Metra

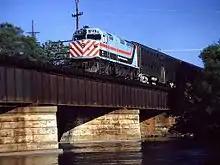
RTA EMD F40PH No. 123 crossing the Fox River in Elgin, Illinois, in 1981

To provide stability to the commuter rail system, the Illinois General Assembly formed the Regional Transportation Authority in 1974. Its purpose was to fund and plan the Chicago region's public transportation. After initially using second-hand equipment, the RTA took delivery of the first new EMD F40PH locomotives in 1976. That F40PH fleet is still in service today. The companies that had long provided commuter rail in the Chicago area continued to operate their lines under contract to the RTA.